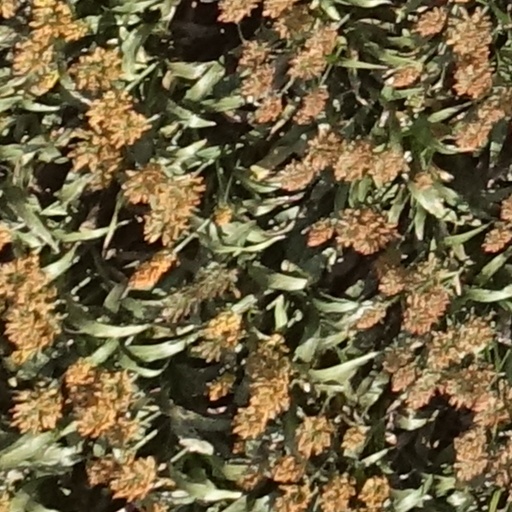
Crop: sorghum